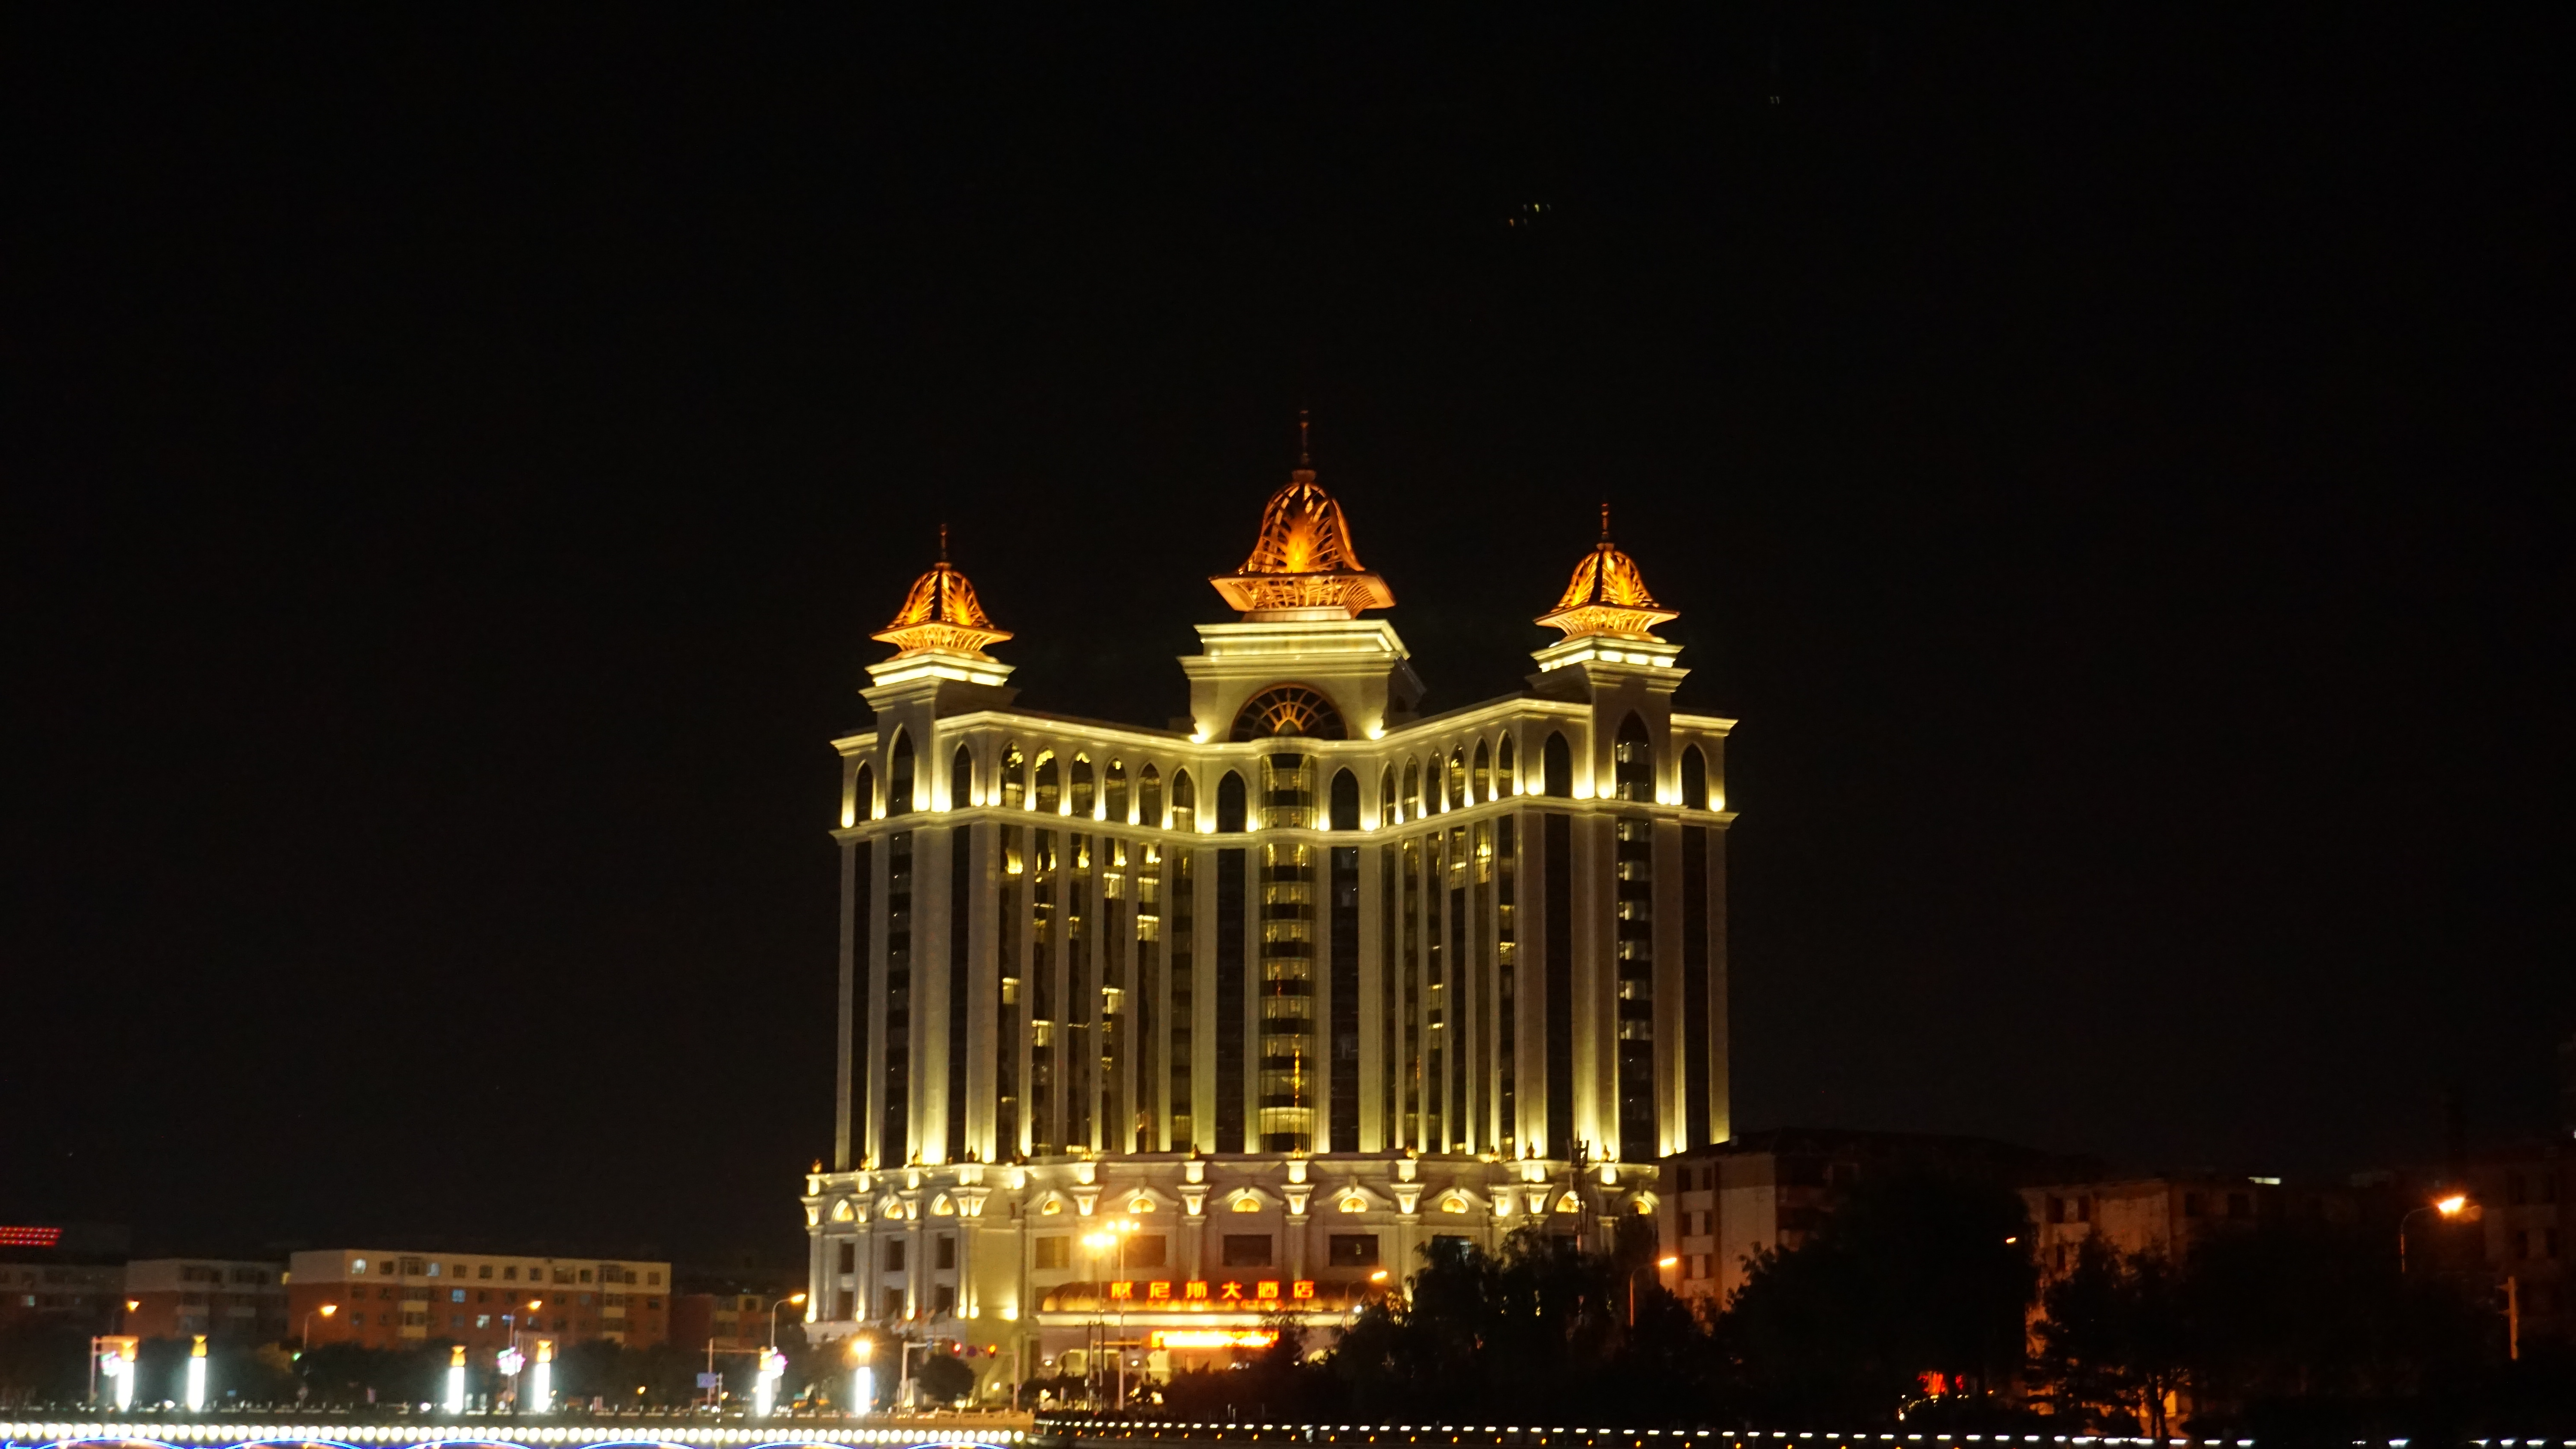
city, landmark, night, metropolitan area, metropolis, sky, architecture, light, lighting, human settlement, urban area, building, midnight, tower, tourist attraction, skyline, downtown, place of worship, tower block, darkness, cityscape, facade, skyscraper, spire, reflection, world, palace, tourism